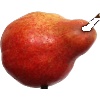
Label: red_pear